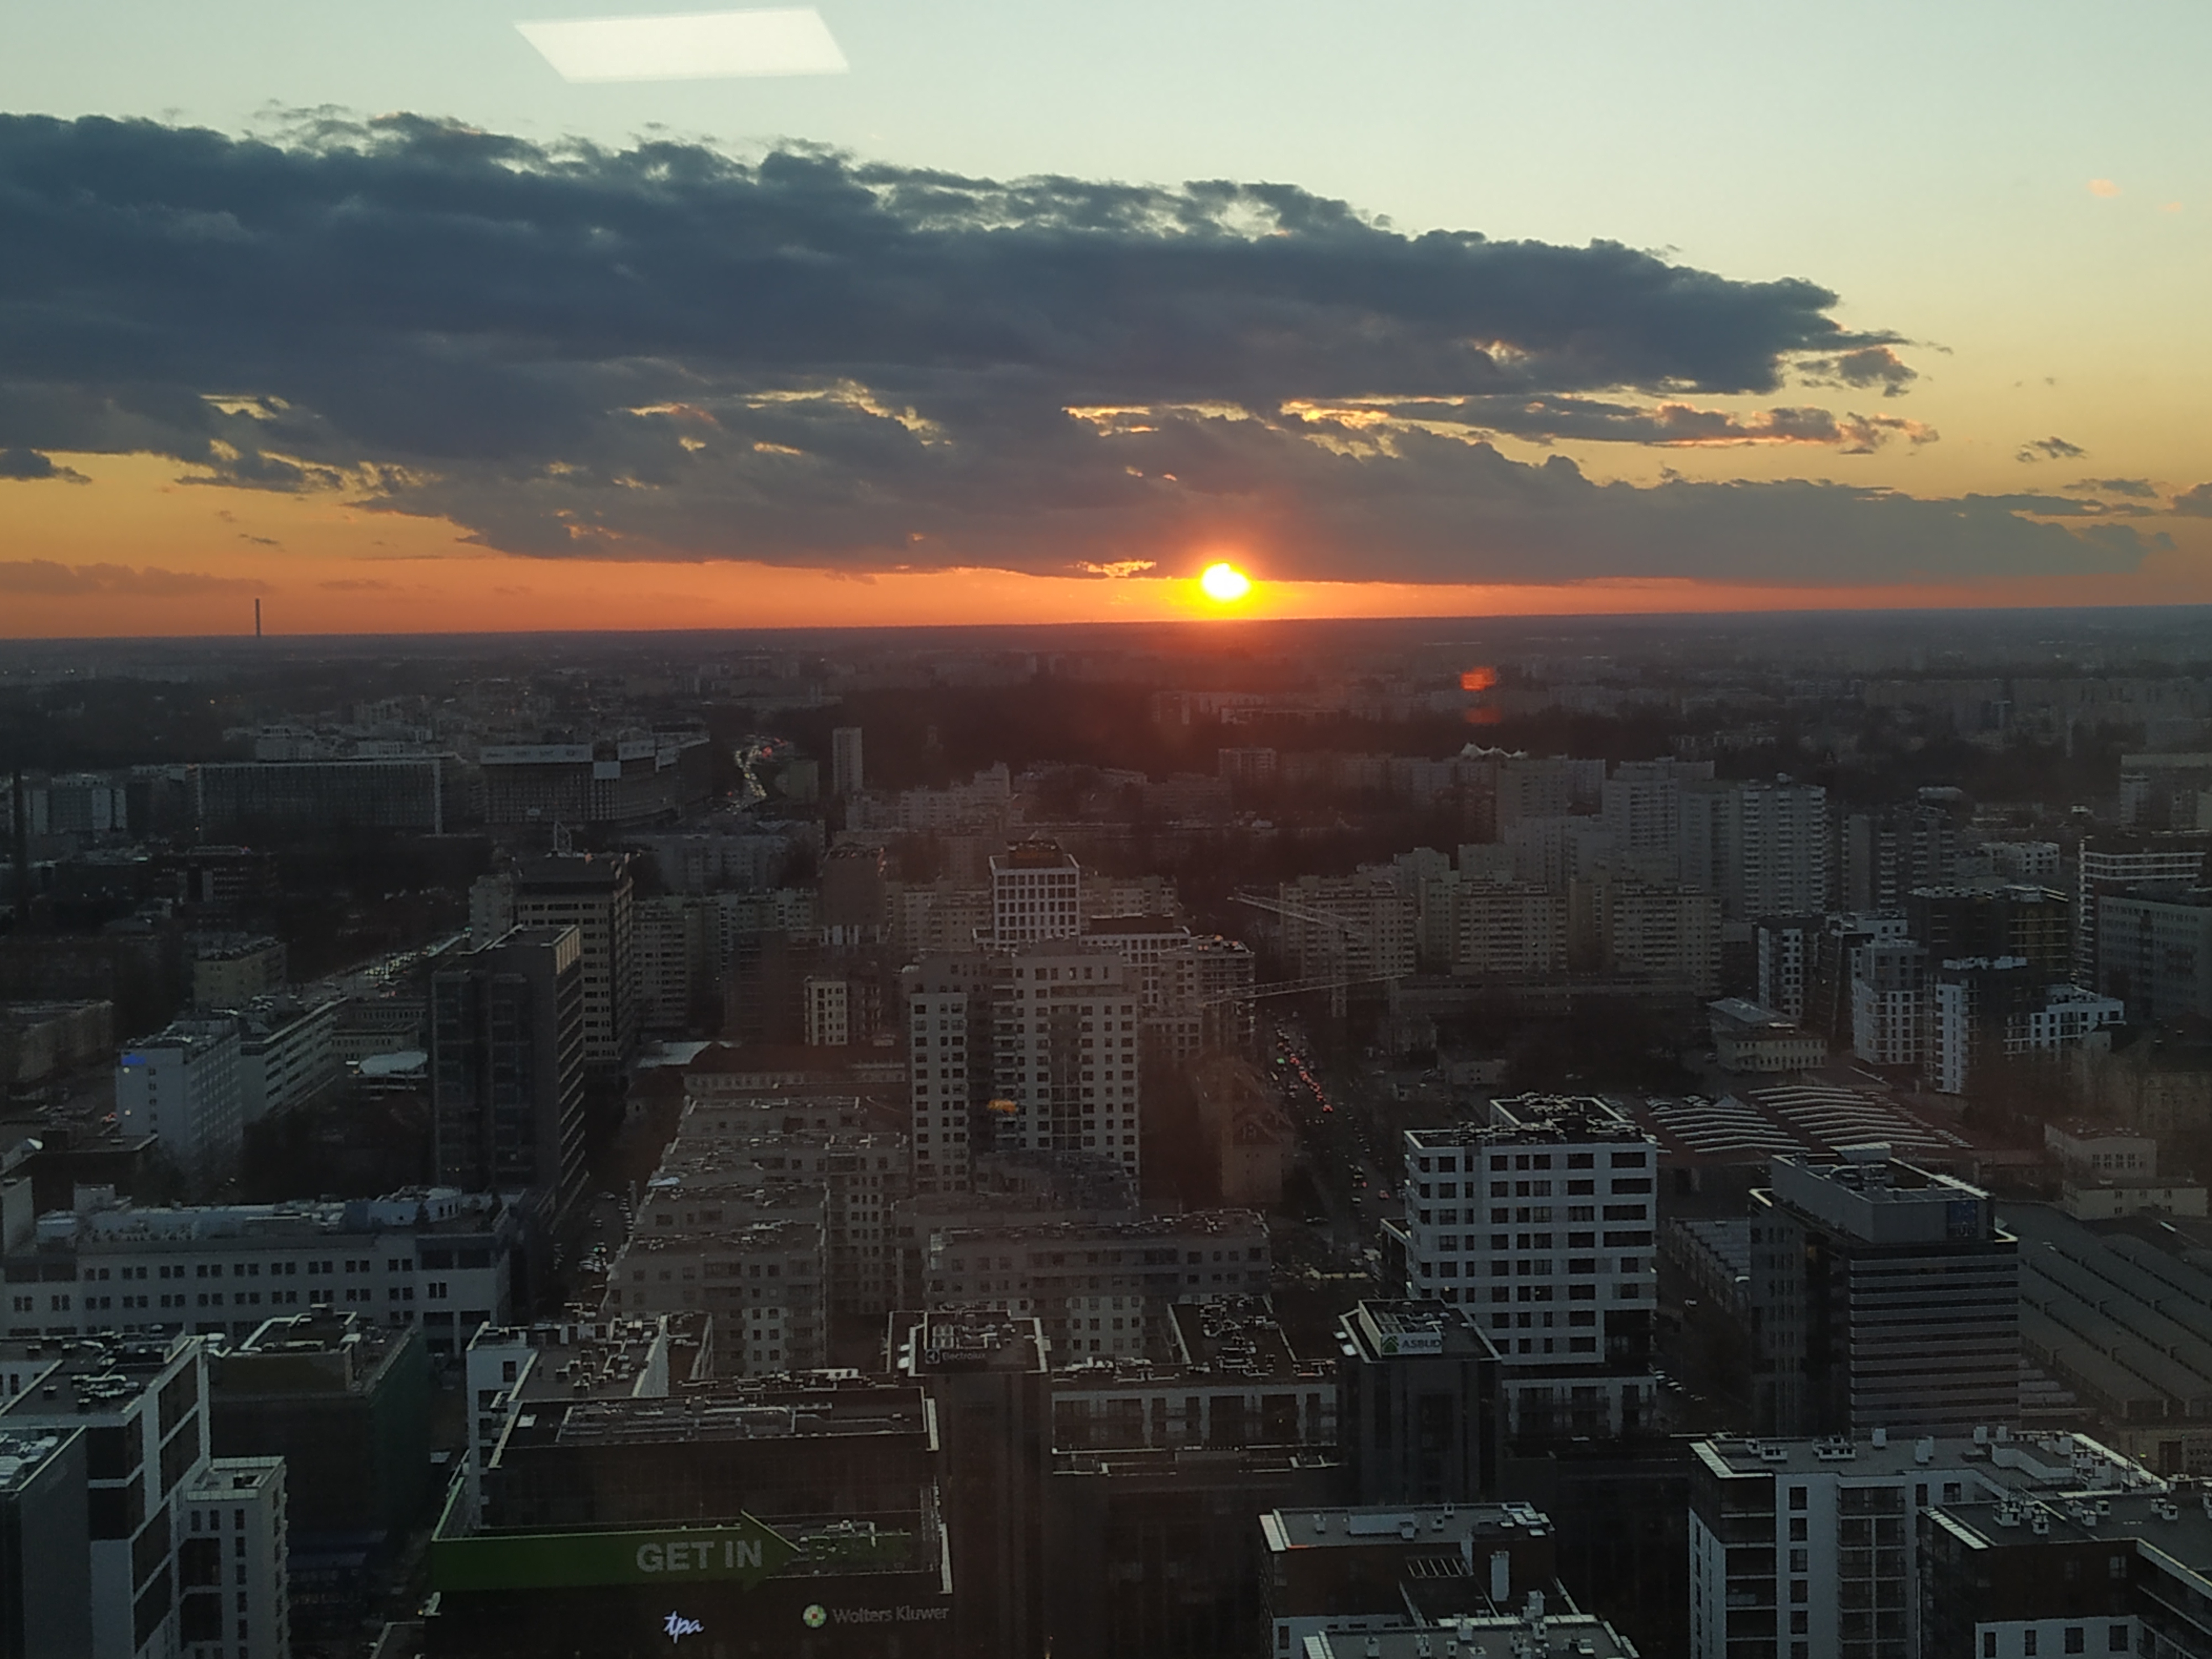
warsaw, cloud, sky, atmosphere, daytime, building, afterglow, dusk, tower, tower block, sunlight, red sky at morning, atmospheric phenomenon, urban design, cityscape, horizon, landscape, city, sunrise, sunset, astronomical object, metropolis, sun, roof, bird's eye view, dawn, skyscraper, downtown, evening, mixed use, suburb, night, cumulus, aerial photography, skyline, house, condominium, ocean